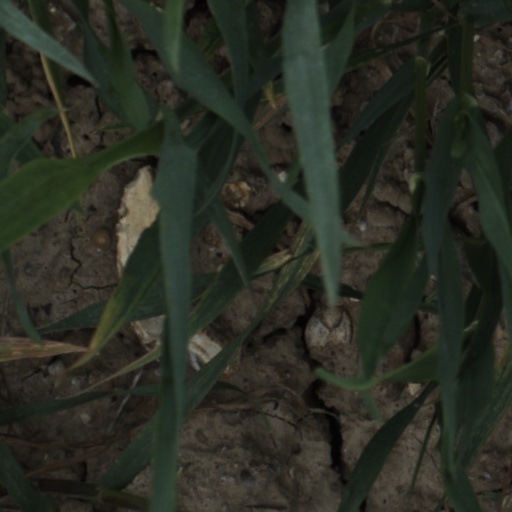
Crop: wheat